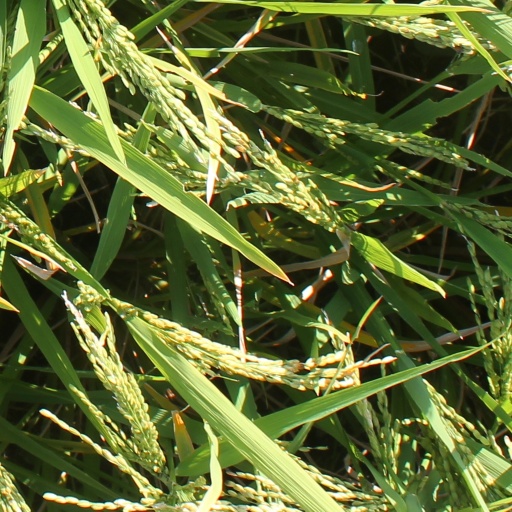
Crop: rice